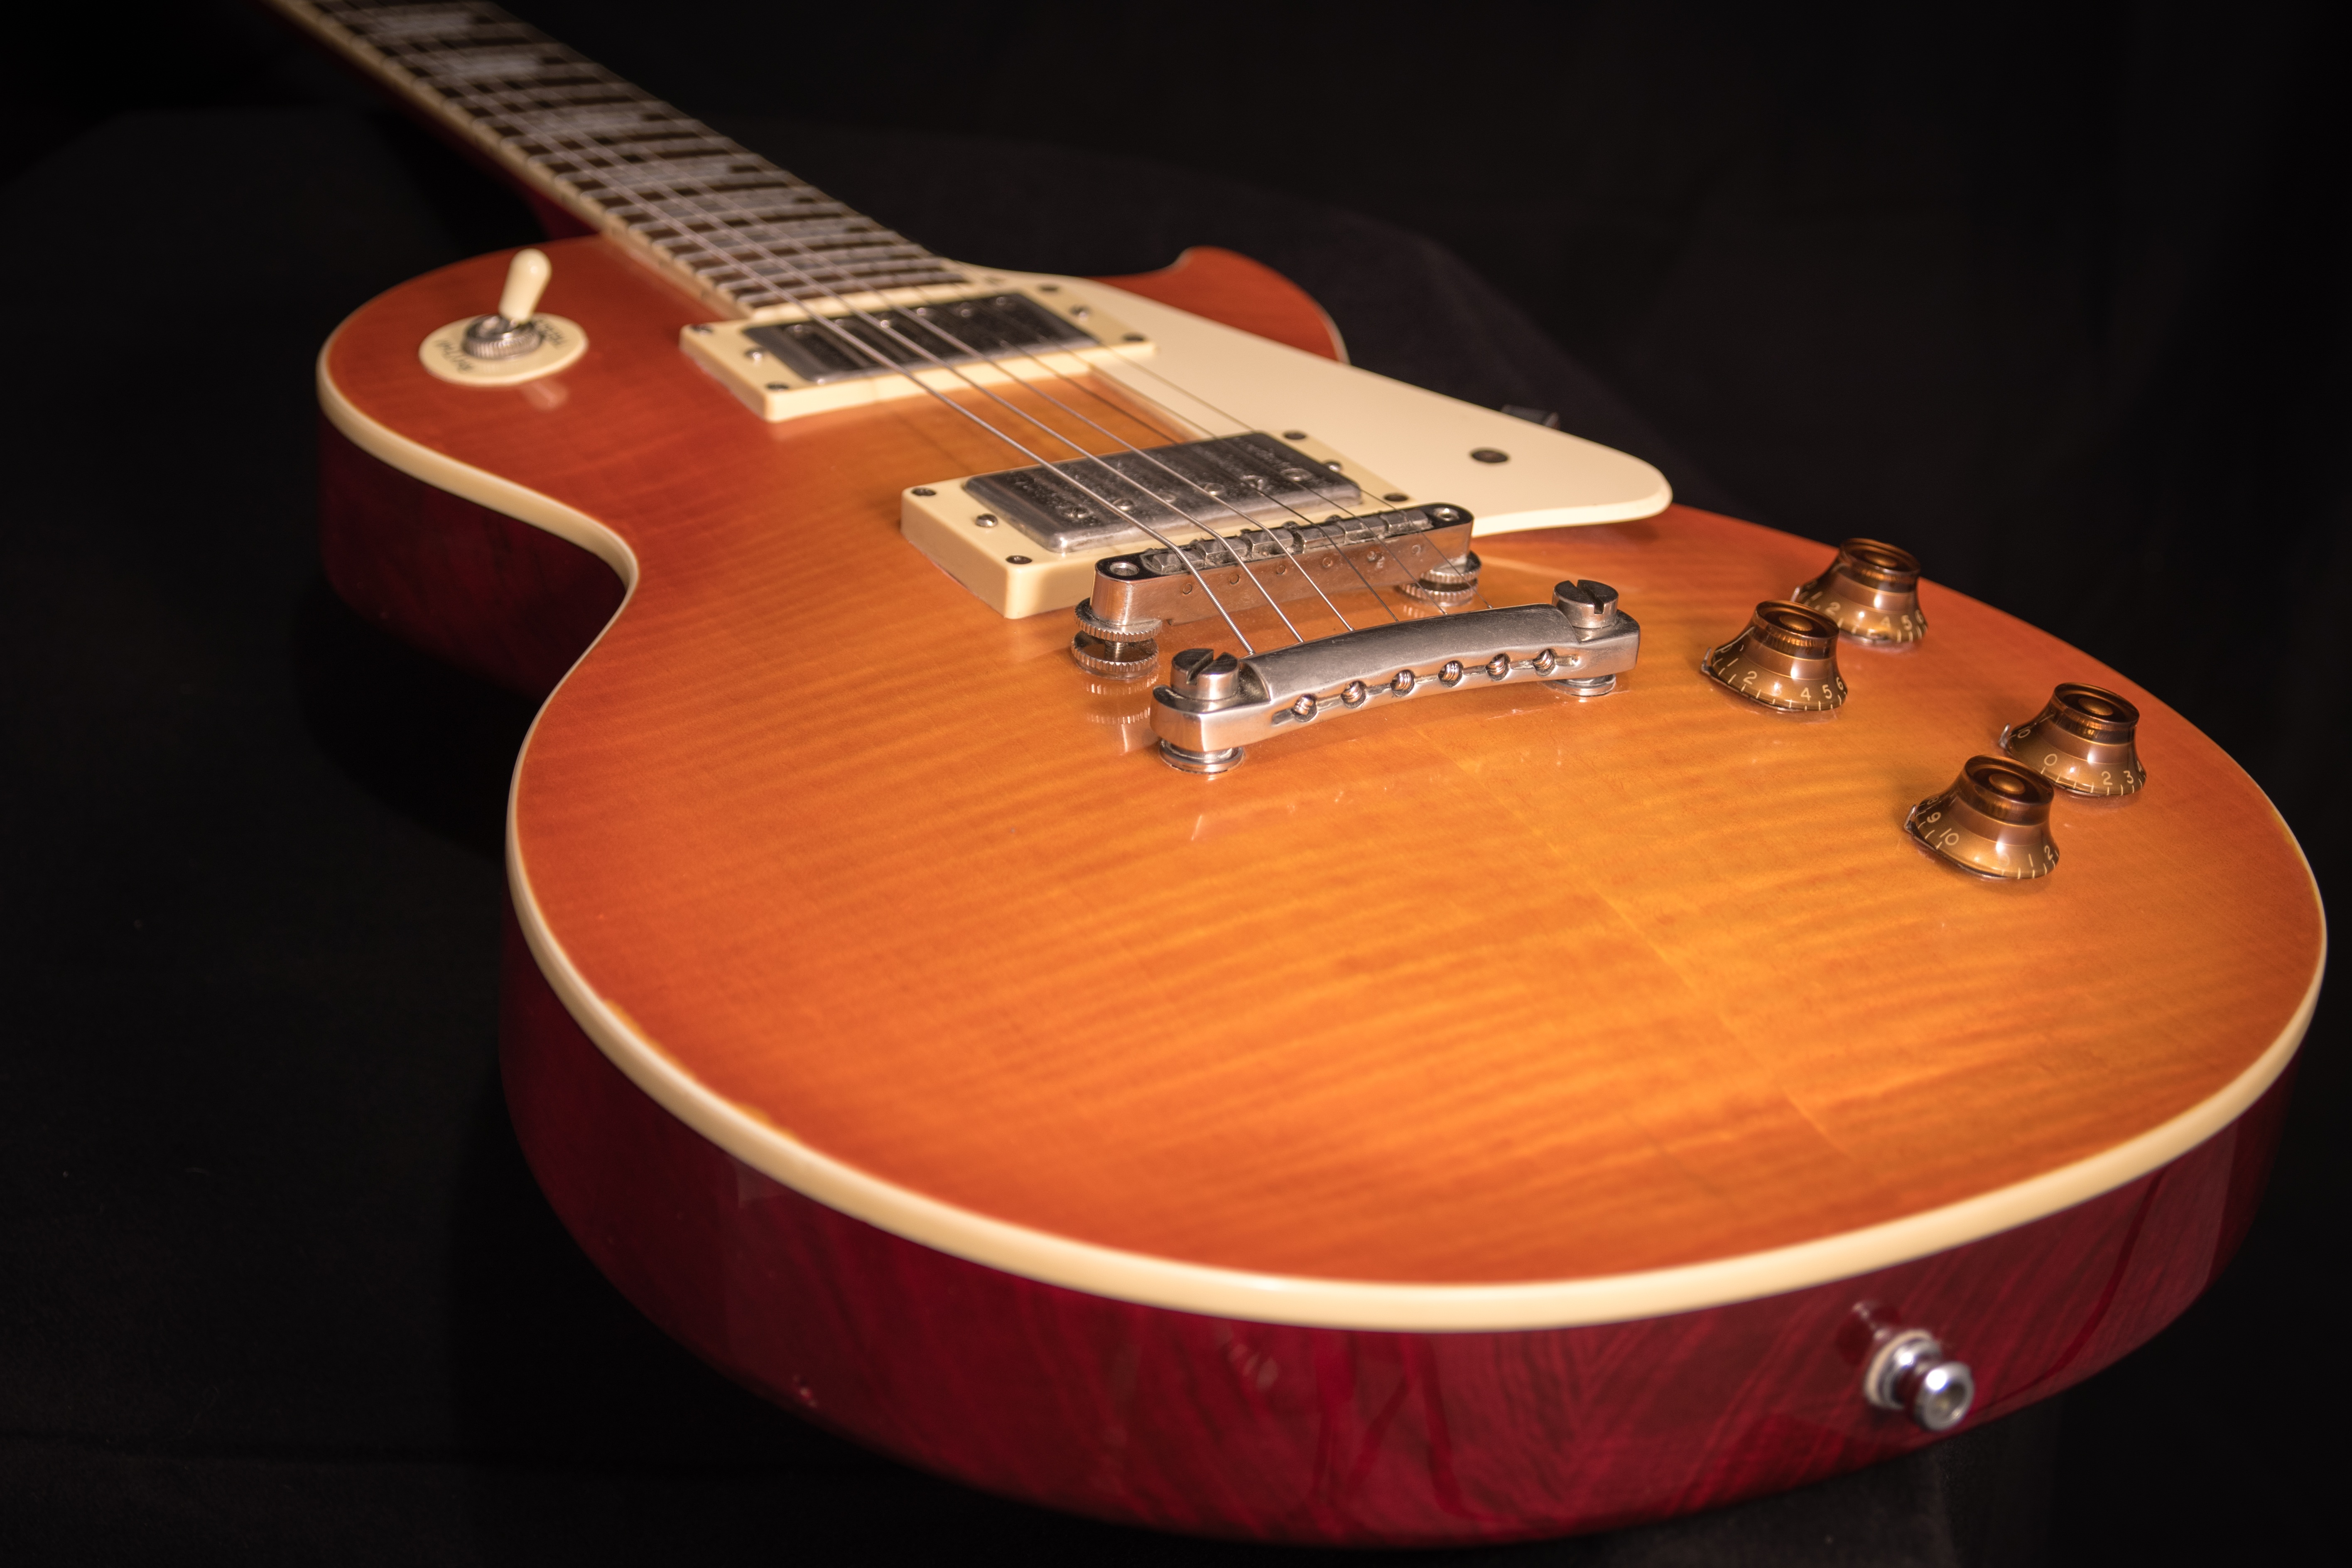
music, guitar, acoustic guitar, instrument, brown, electric guitar, musical instrument, stringed instrument, ukulele, les paul, bass guitar, epiphone, string instrument, plucked string instruments, slide guitar, acoustic electric guitar